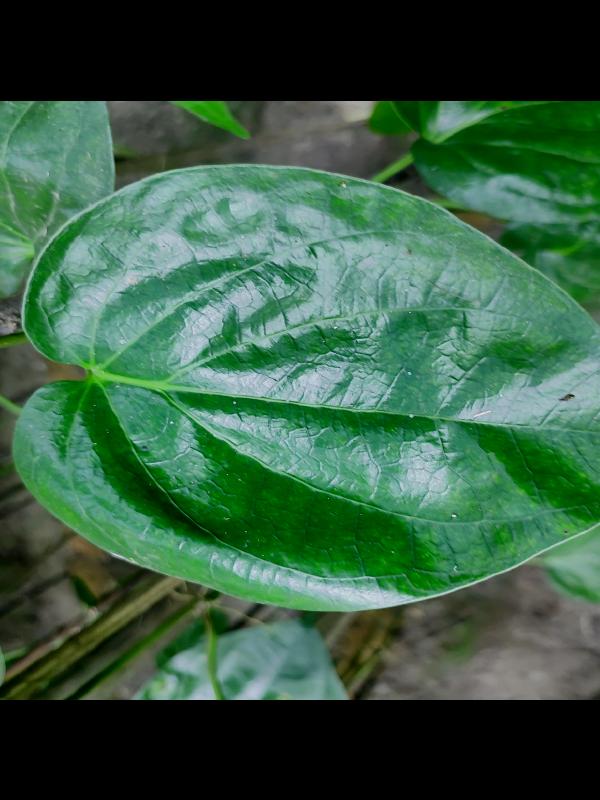
Label: Healthy_Leaf